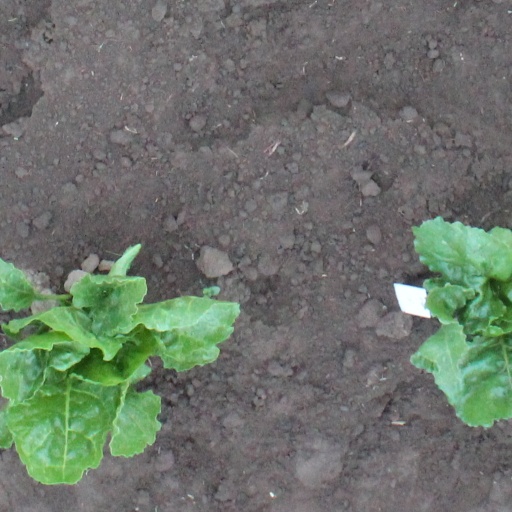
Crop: sugar beet